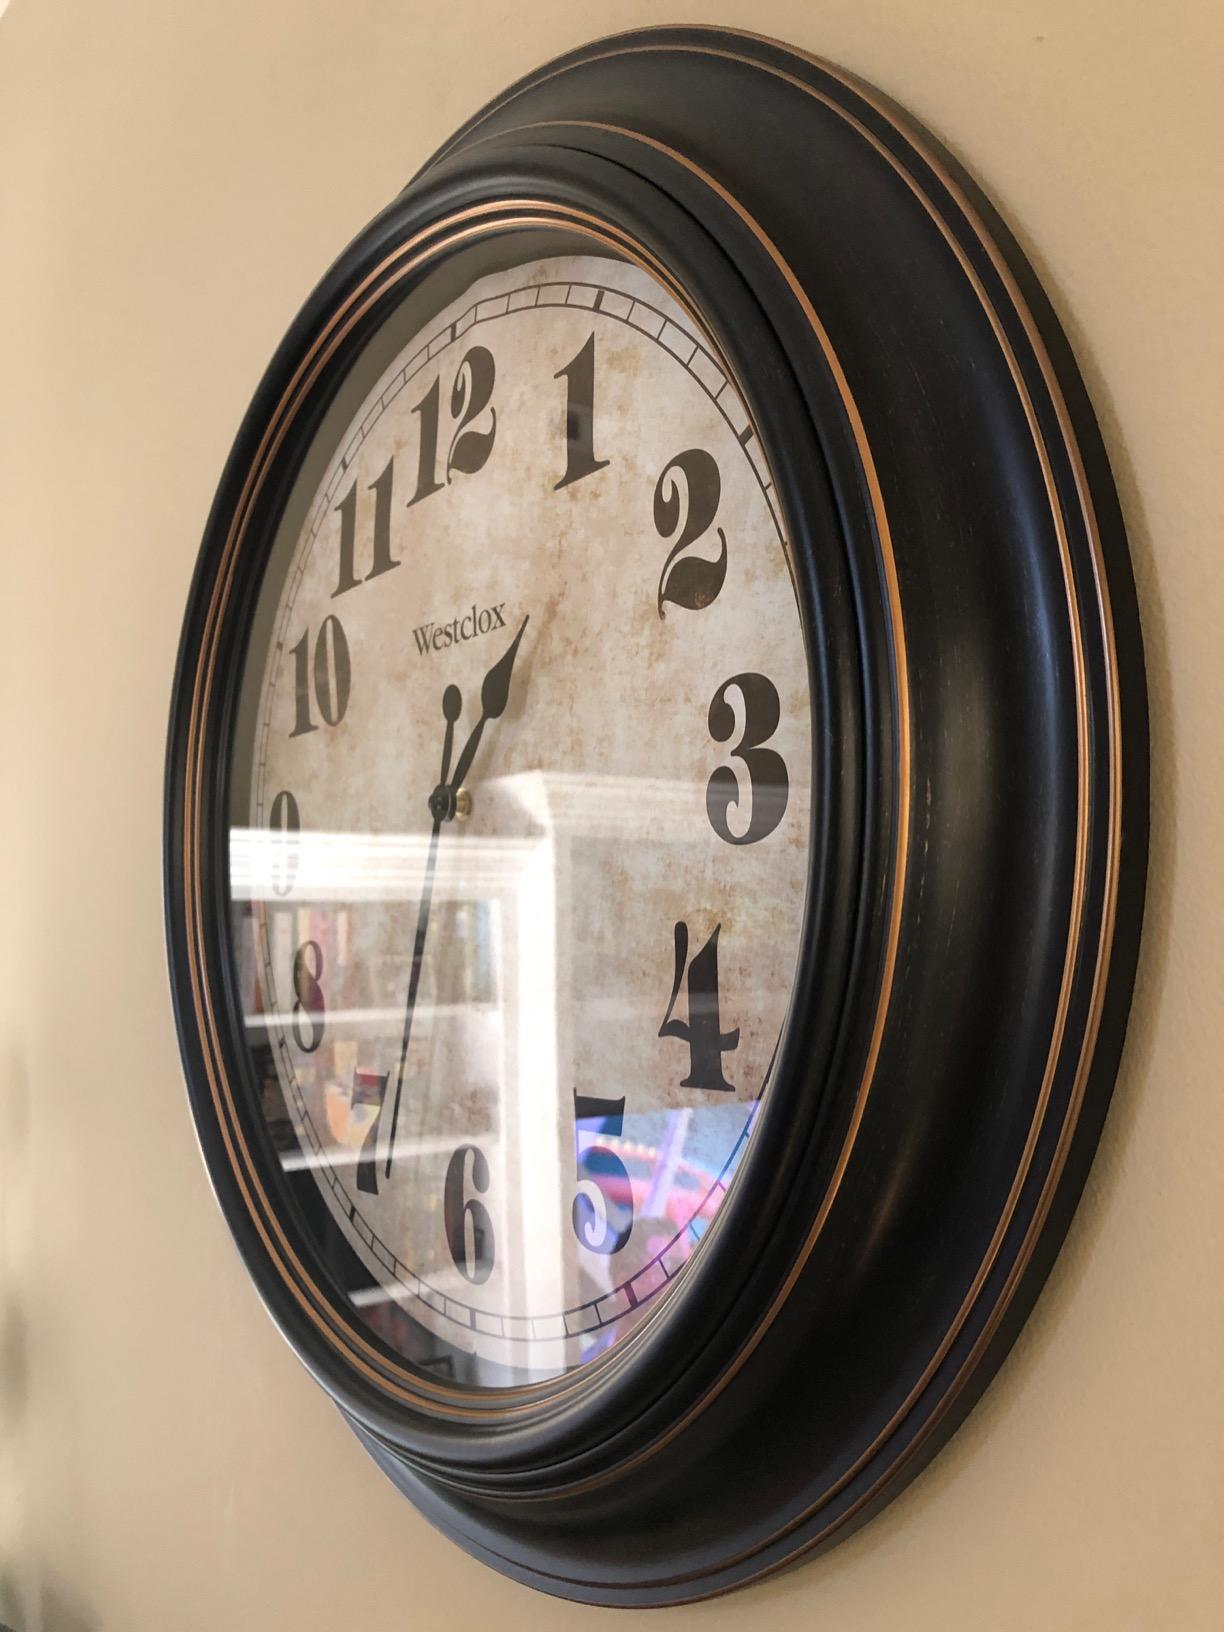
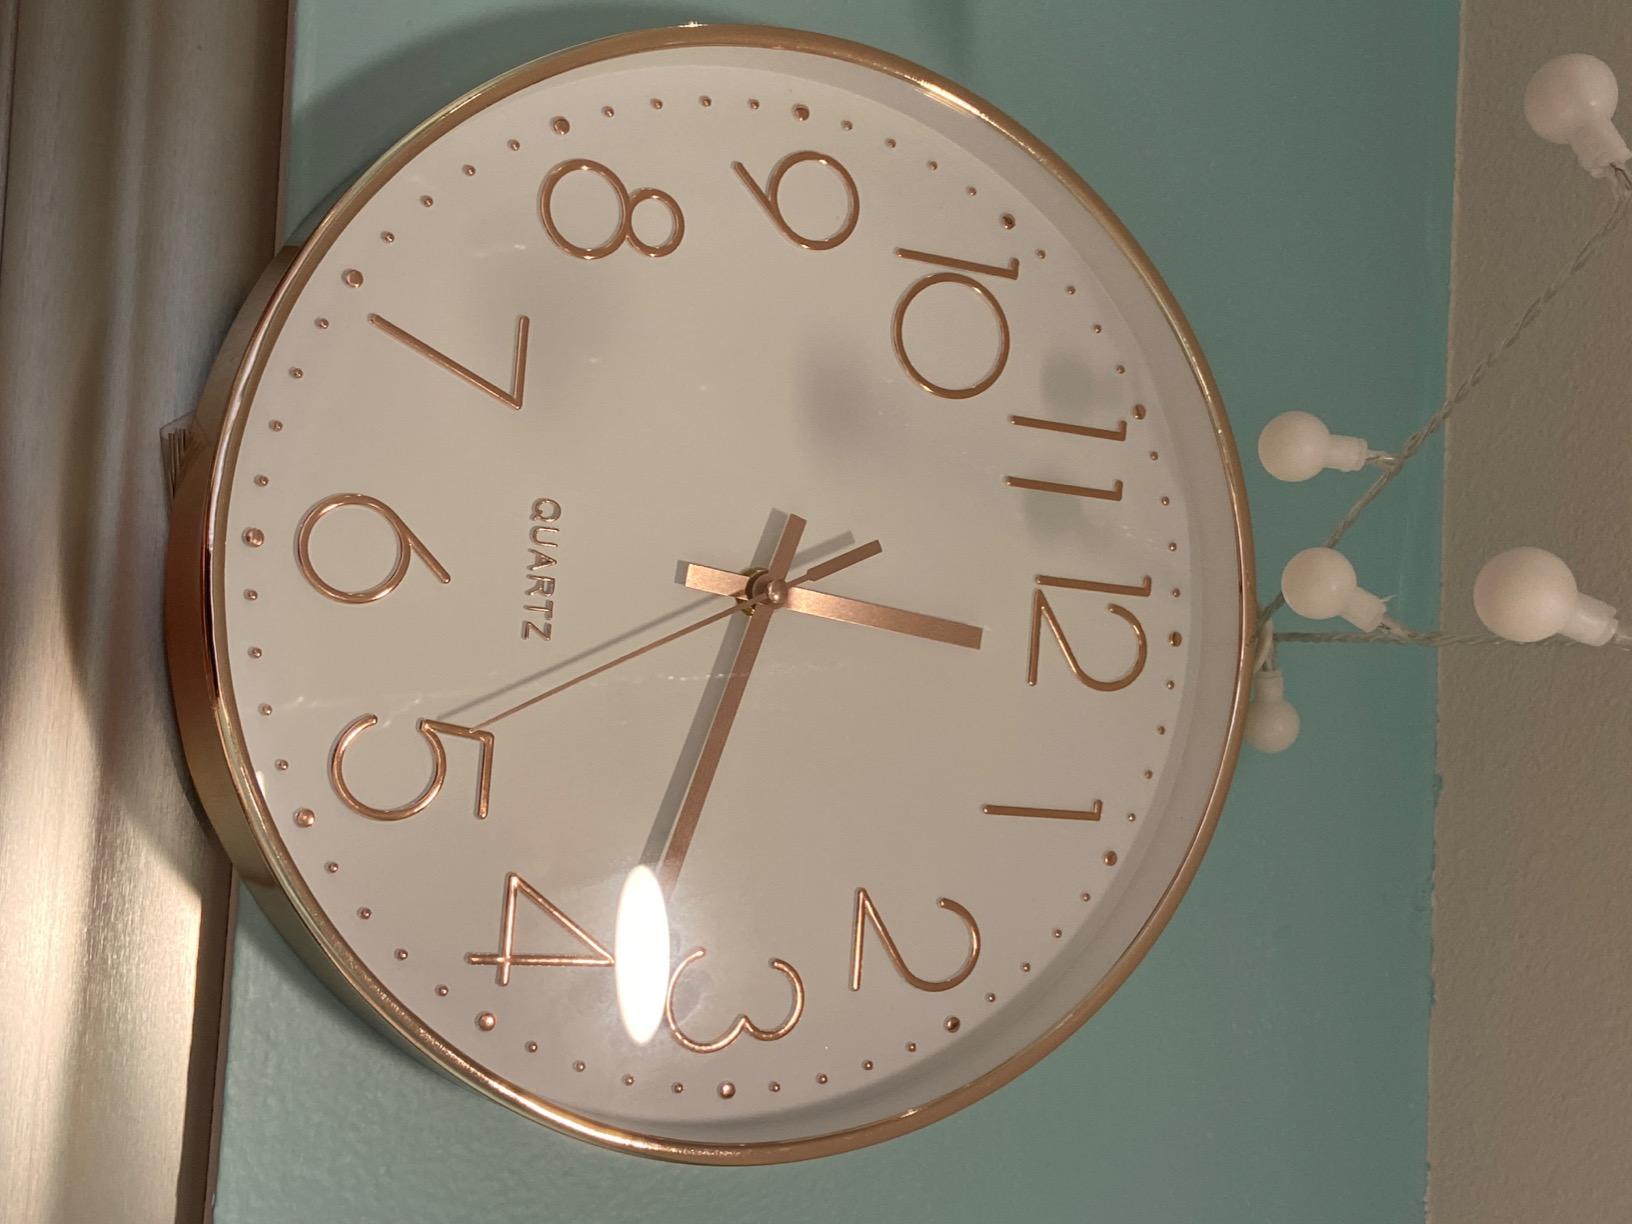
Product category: clock
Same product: no